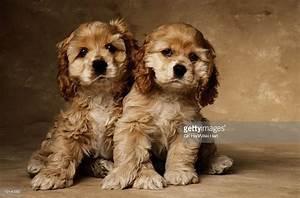
dog